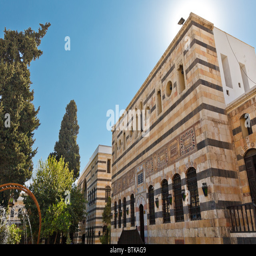
ottoman turkish structure in the old town